Lao art

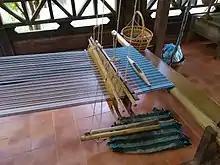
A loom at the Lao Textile Museum in Vientiane

The production of woven and embroidered textiles is the most prolific of all traditional crafts in Laos. Almost all regions of the country are suitable for the farming of cotton and mulberry trees, which are often planted on cooperative land with a view to providing raw materials for the wider community. Textiles are made of perishable materials and only survive the millennia when preserved under exceptional circumstances. Archaeological finds point to a high level of skill and sophistication at an astoundingly early date. The first prestigious garments were probably the skins of dangerous animals worn by daring hunters. In tropical regions, the alternative to leather was the inner bark of certain trees, which was beaten until it became soft. Succeeding generations developed more flexible fibres, with the invention of spinning which was used in different parts of the world to make yarn from wool, linen, cotton, or silk. Colour is very essential to textiles. In Laos, many villages, however, produce organic dyes from plants, roots, insect, resin, and soil. Raw dye materials are crushed or sliced and then boiled to extract the colour. The sediment is removed and the remaining liquid is suitable as a dye. Dyes are absorbed into the very fibres of textiles, ensuring a much longer lifetime than paints. Of the exceptional wealth of ornamentation, four groups of motifs have been distinguished: